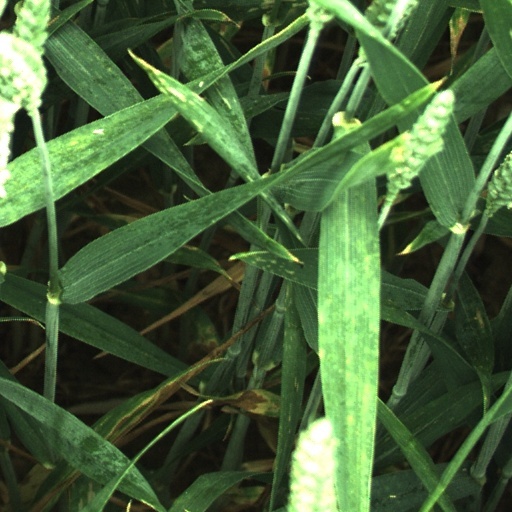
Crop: wheat